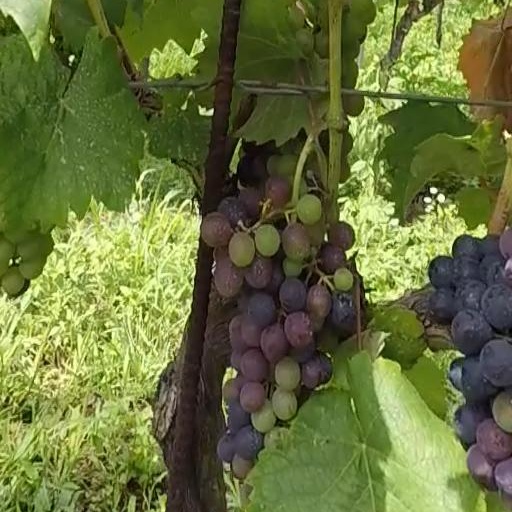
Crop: grape